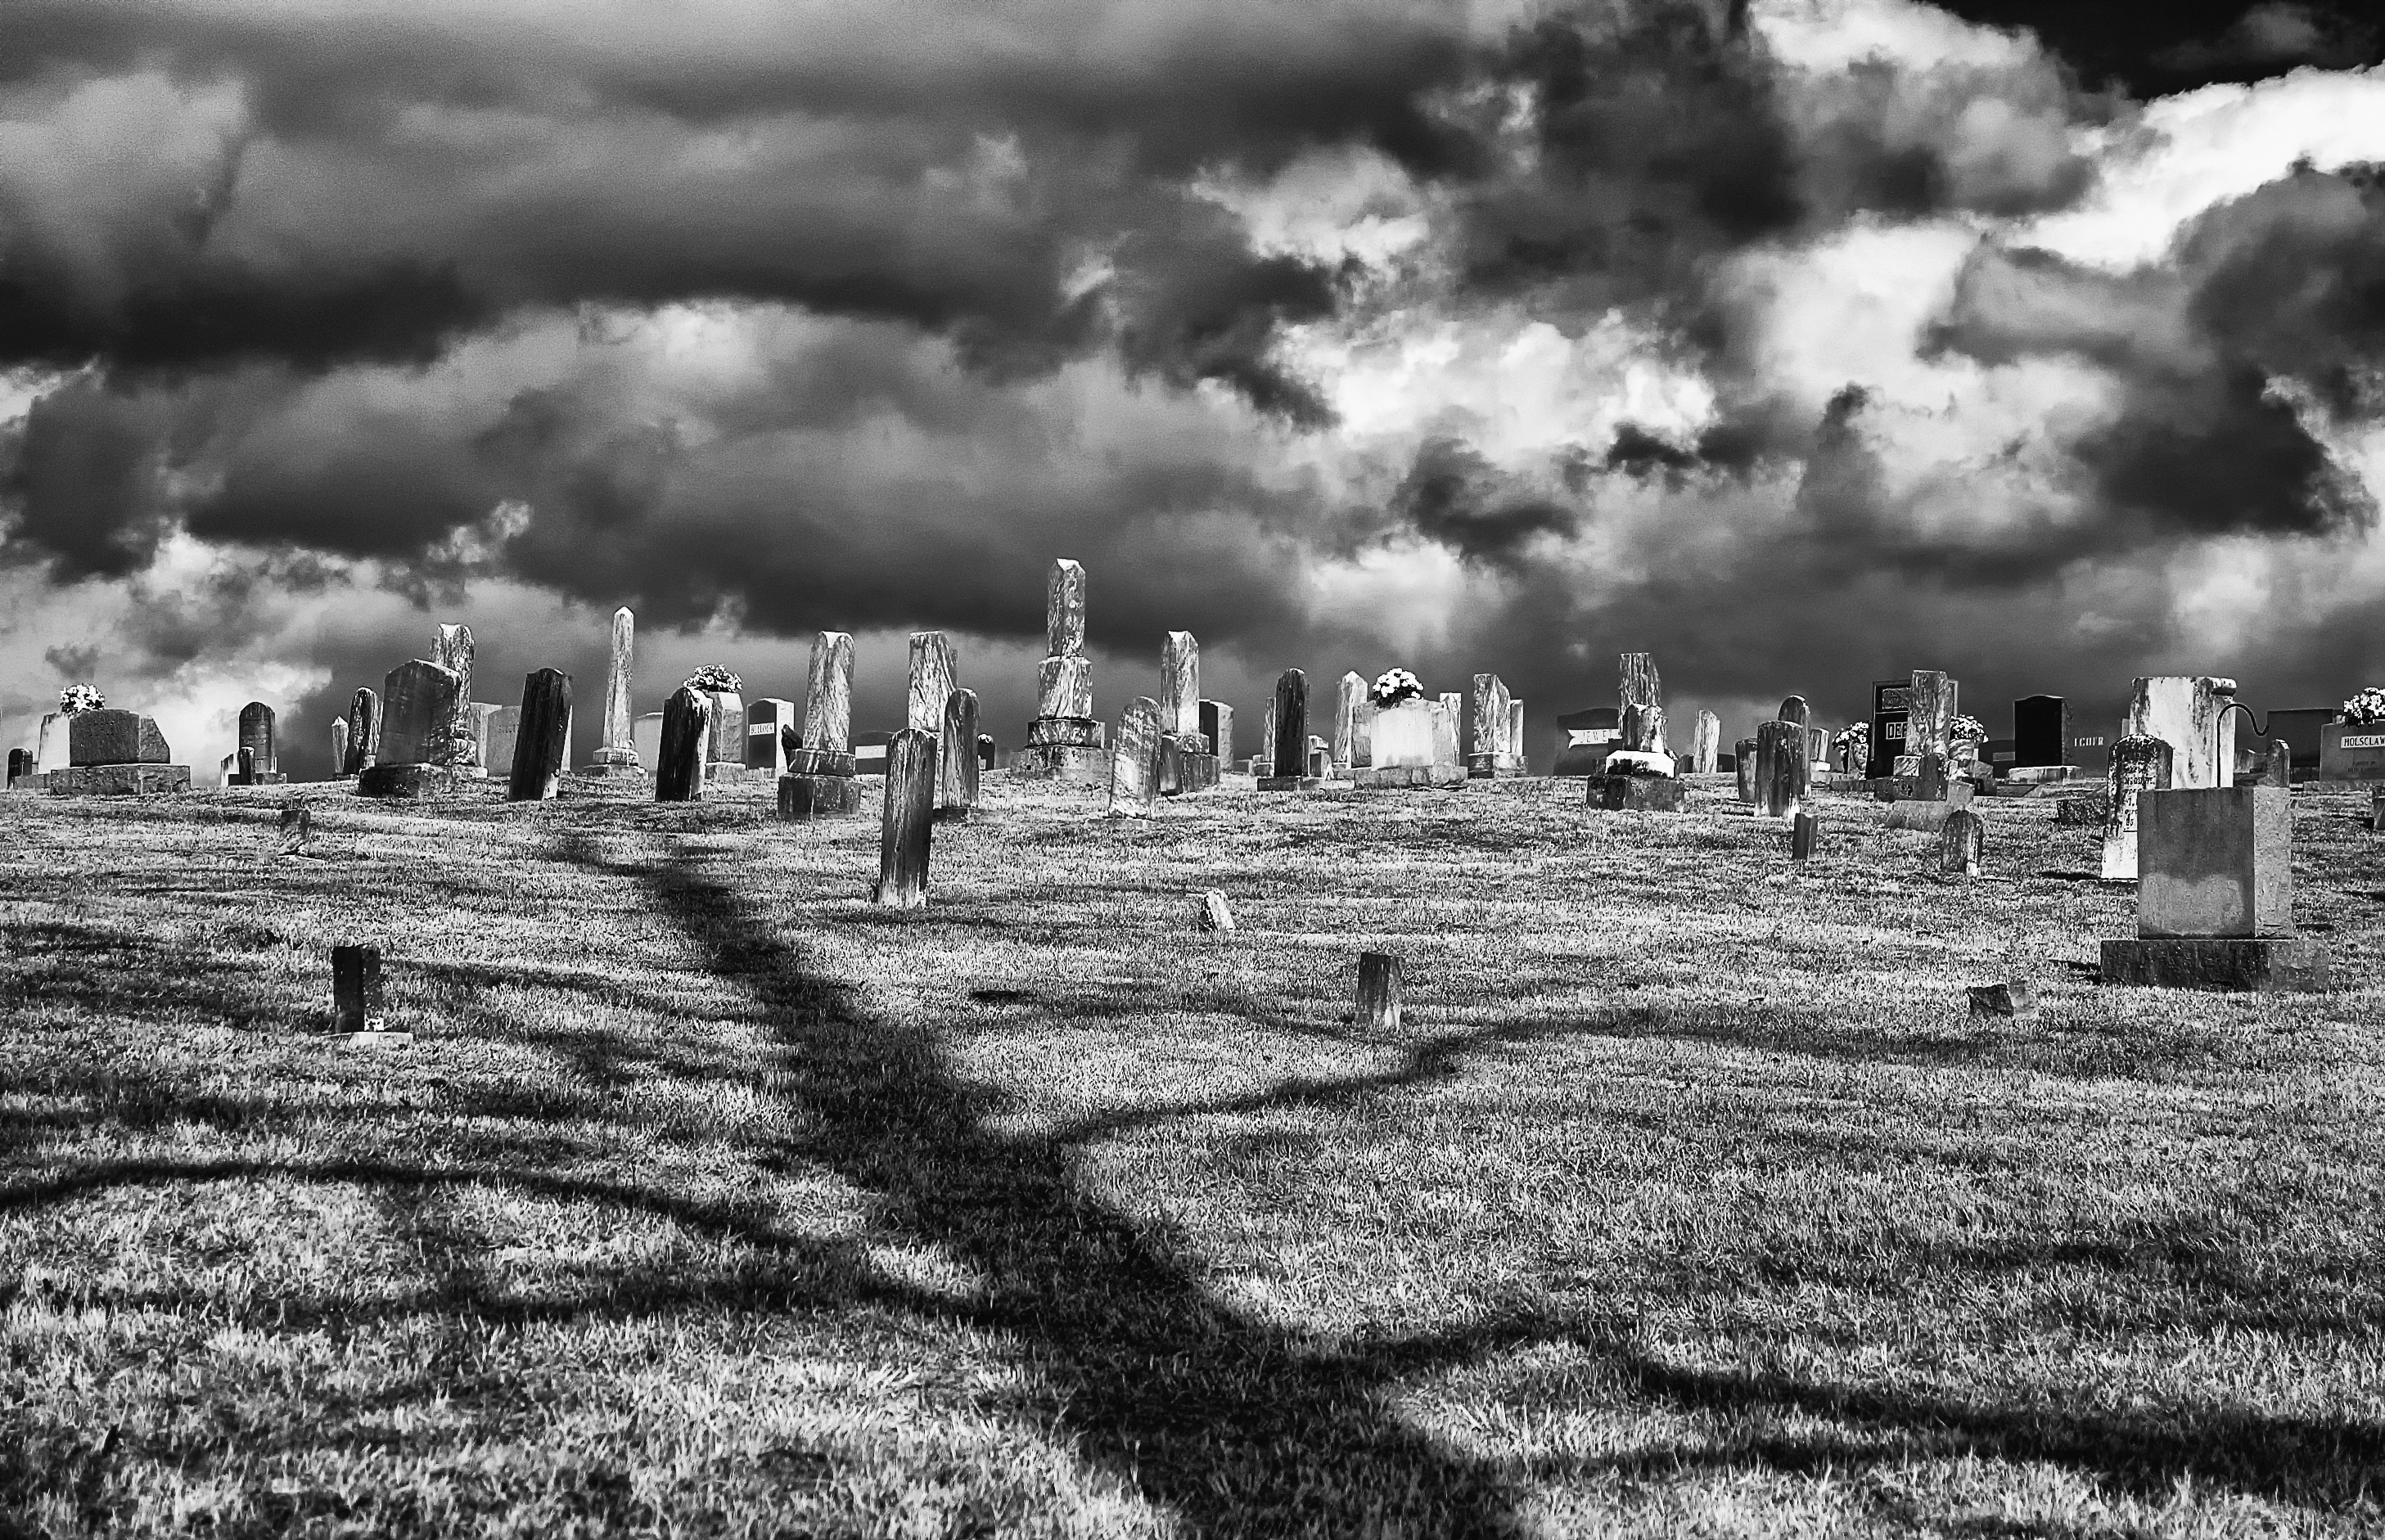
landscape, cloud, black and white, sky, photography, old, country, monument, rural, scenic, halloween, scenery, religion, cemetery, monochrome, grave, graveyard, scary, ruins, classic, rural area, monochrome photography